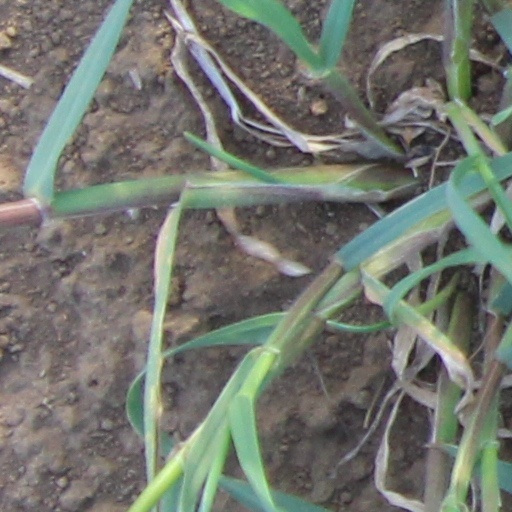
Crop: wheat